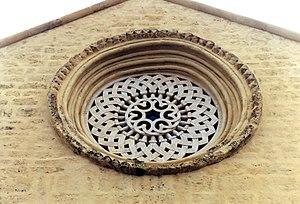
Espagne - Andalousie - Cordoue - Église de la Magdalena
L’église de la Magdalena est une église de style mudéjar située à Cordoue, capitale de la province espagnole du même nom, dans la communauté autonome d'Andalousie.